Jack Clisby

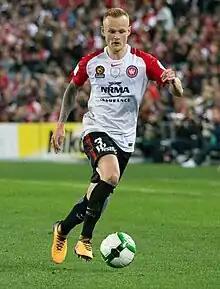
Clisby playing for Western Sydney Wanderers in July 2017

Jack Clisby is an Australian soccer player who plays as a left back.